Trung Nguyên

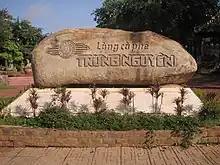
Trung Nguyên Coffee Village

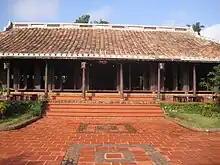
An area in Trung Nguyên Coffee Village

Along with producing and processing coffee beans, Trung Nguyên operates a nationwide chain of over 1,000 coffee shops in Vietnam to distribute its products, the first of which opened in October 1998 in Ho Chi Minh City. The first coffeehouse in Hanoi opened in the year 2000, by which time 100 outlets had already been established. Throughout the following years, franchises were opened in Japan, Thailand, Cambodia, Malaysia and China. The first outlets outside of Asia opened in Germany and New York City in the year 2006. The company's future plans include the further development of its international presence in China, the United States and Europe.